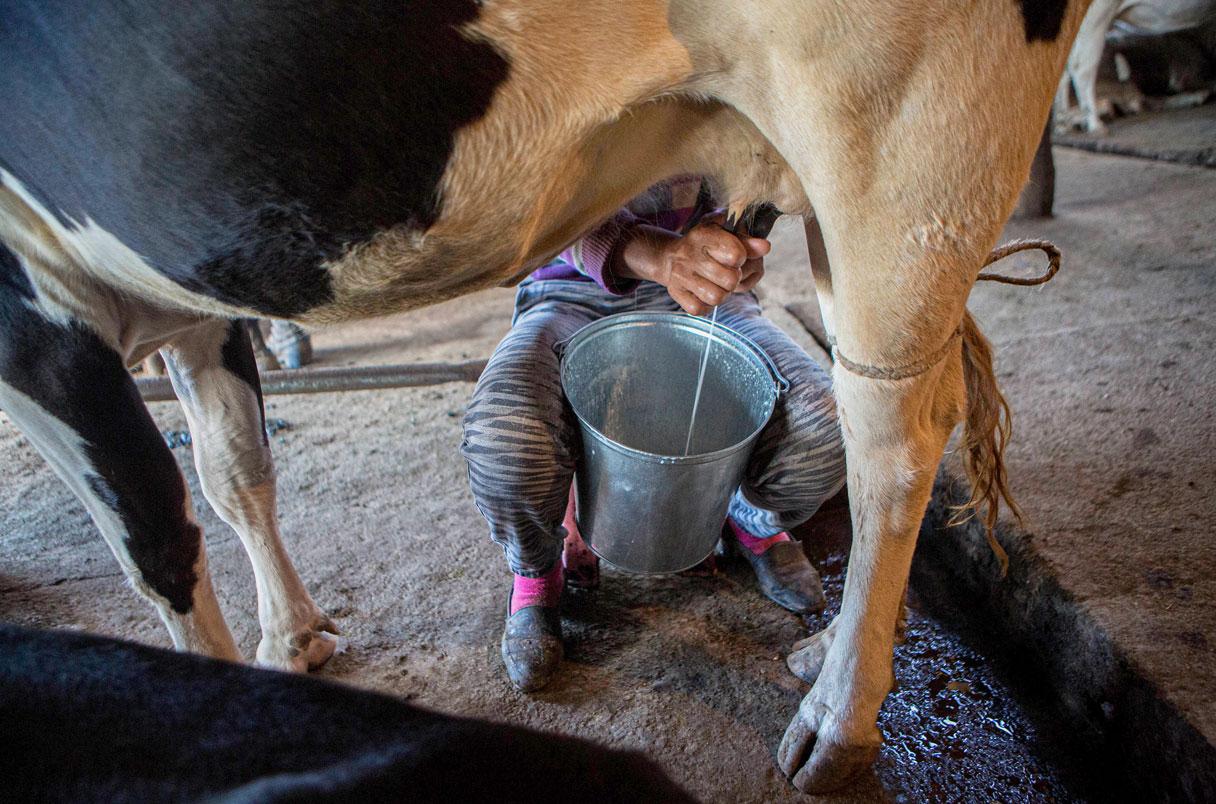
Jamaa huyu ameinama, huku akioneoana kushika mtungi yake naye ng'ombe ambayo imeweza kufungwa kwenye mguu wake wa nyuma, inaonyesha iko katika ile matendo ya kukamua, ili  maziwa yapelekwe nyumbani au katika mjini kuuzwa.